Aichi Prefecture

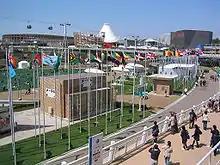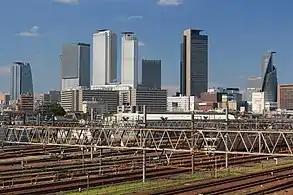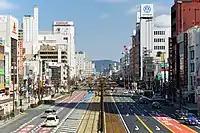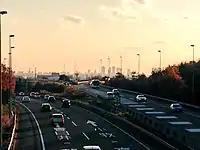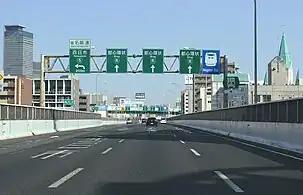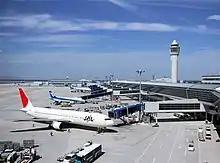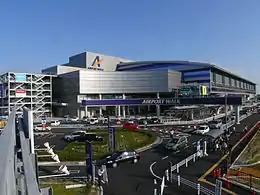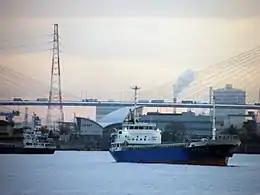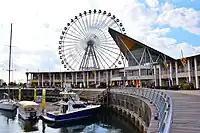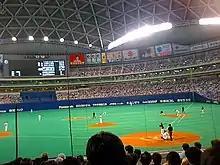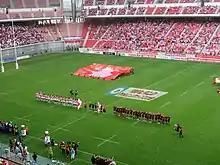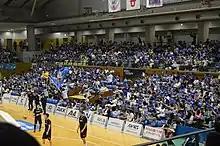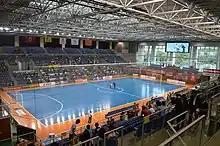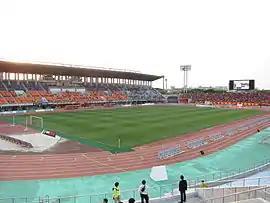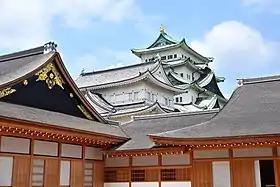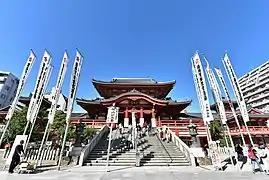
Expo 2005
Nagoya Station and Nagoya Station building
Toyohashi Station and Toyohashi Railroad
Komaki Junction
Nagoya Expressway
Chubu Centrair International Airport, constructed on an artificial island
Nagoya Airfield
Port of Nagoya
Port of Mikawa
Nagoya Dome（Nagoya Higashi-ku）
Toyota Stadium（Toyota）
Wing Arena Kariya（Kariya）
Teva Ocean Arena（Nagoya Minato-ku）
Paloma Mizuho Stadium（Nagoya Mizuho-ku）
Nagoya Castle
Ōsu Kannon, Naka, Nagoya
Toyota Commemorative Museum of Industry and Technology
SCMaglev and Railway Park
Daiju-ji
Akabane Beach, Tahara
Twin Arch 138 Tower in Kiso River Park, Ichinomiya

Notable sites in Aichi include the Meiji Mura open-air architectural museum in Inuyama, which preserves historic buildings from Japan's Meiji and Taishō periods, including the reconstructed lobby of Frank Lloyd Wright's old Imperial Hotel (which originally stood in Tokyo from 1923 to 1967).